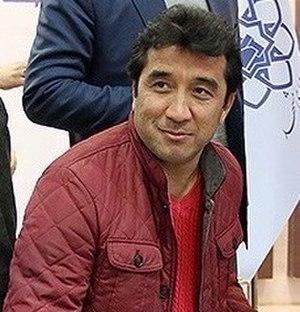
Khodadad Azizi est un footballeur iranien né le 22 juin 1971 à Mashhad. Cet attaquant a inscrit 11 buts en 47 sélections en équipe d'Iran entre 1992 et 2004. Il est élu Footballeur asiatique de l'année en 1996.